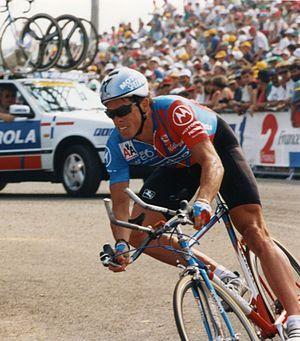
TOUR DE FRANCE 1993
Phil Anderson est un coureur cycliste australien, né le 12 mars 1958 à Londres, professionnel de 1980 à 1994.